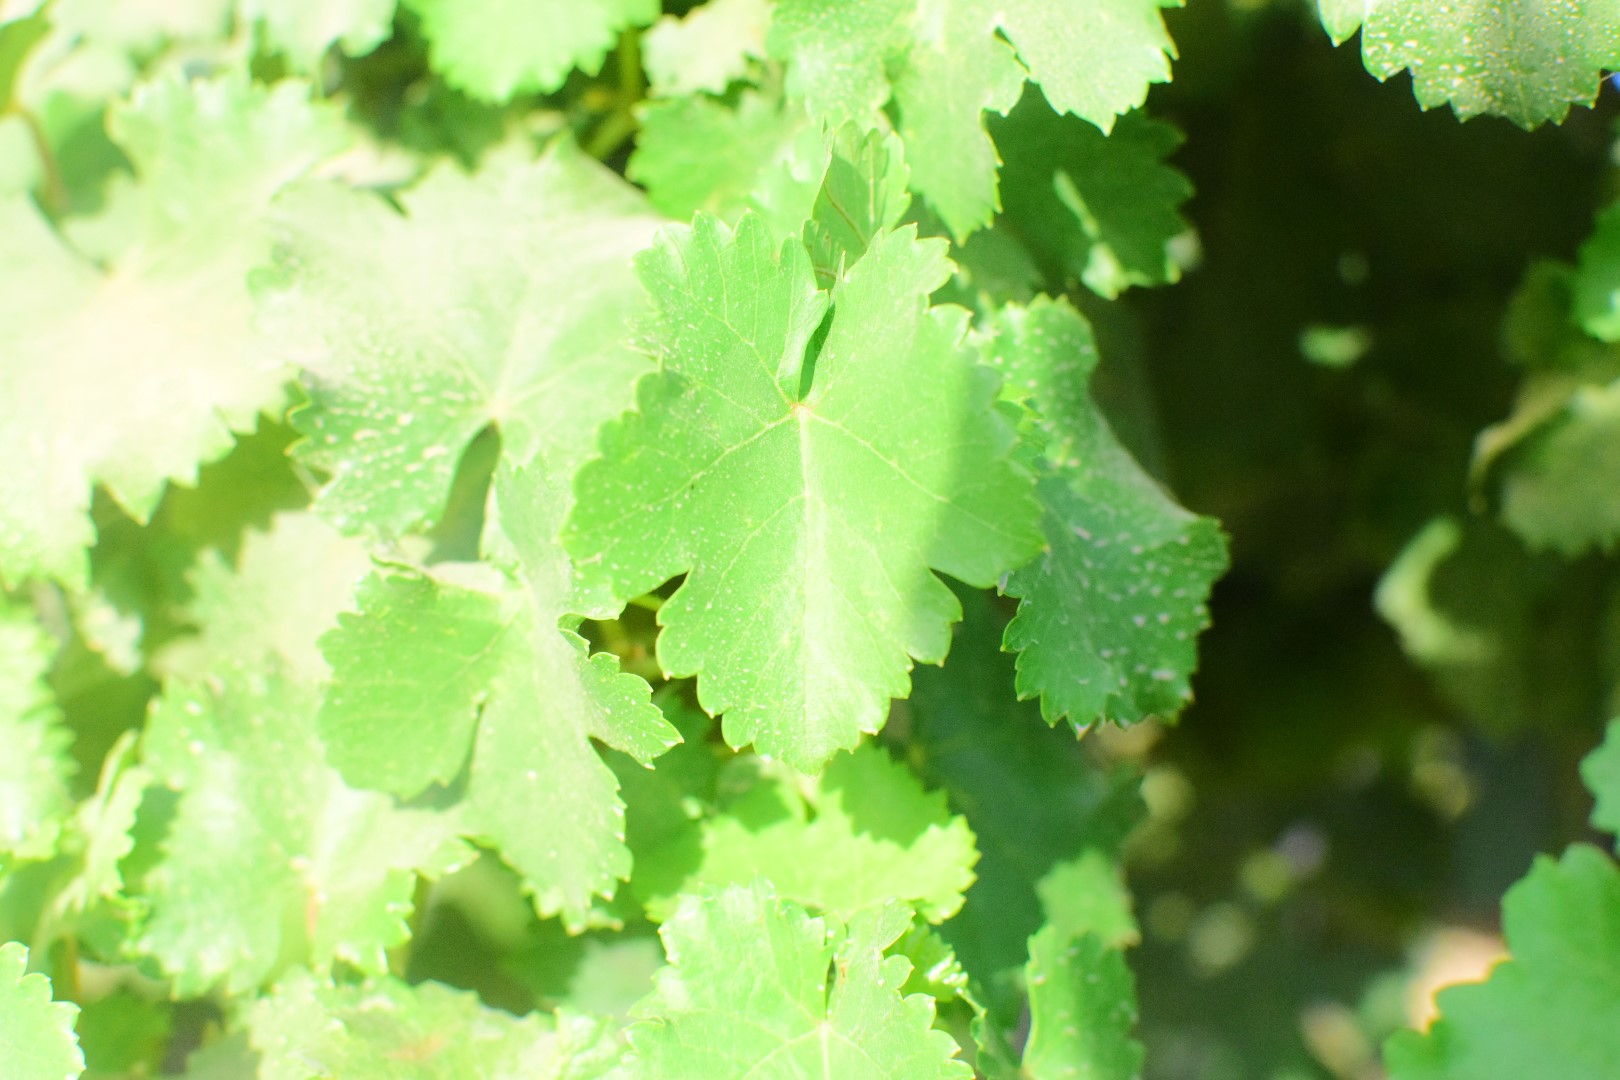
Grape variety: Deas Al-Annz